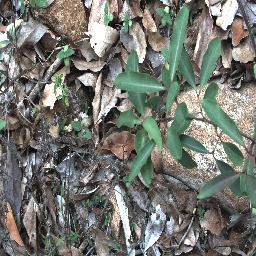
Label: rubber_vine